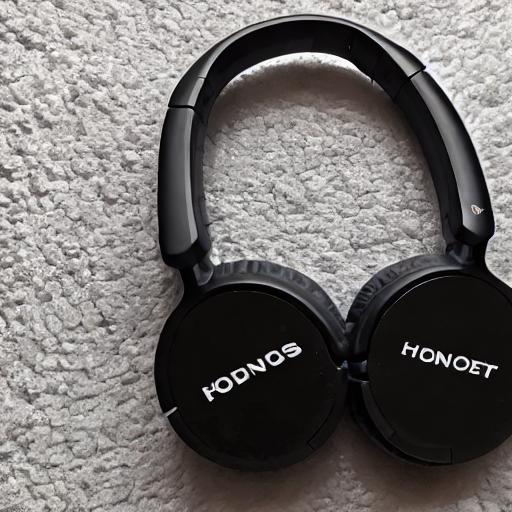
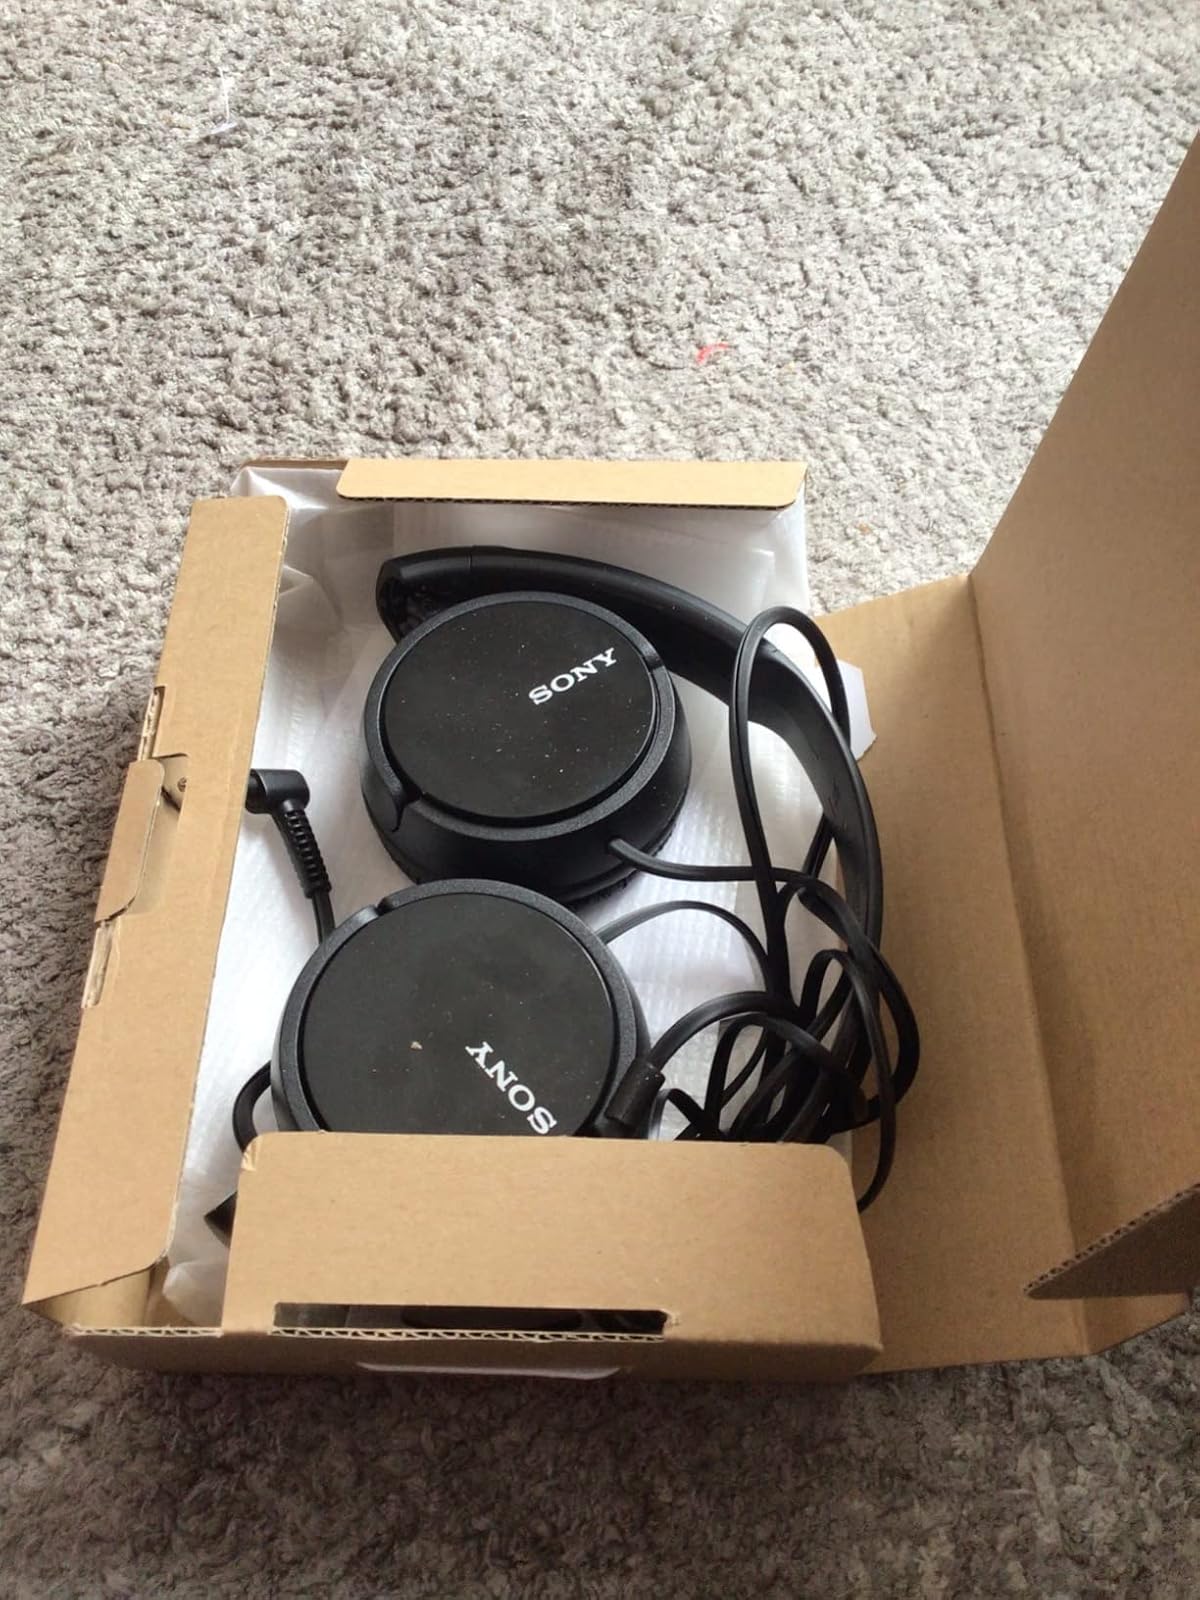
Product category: headphones
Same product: no